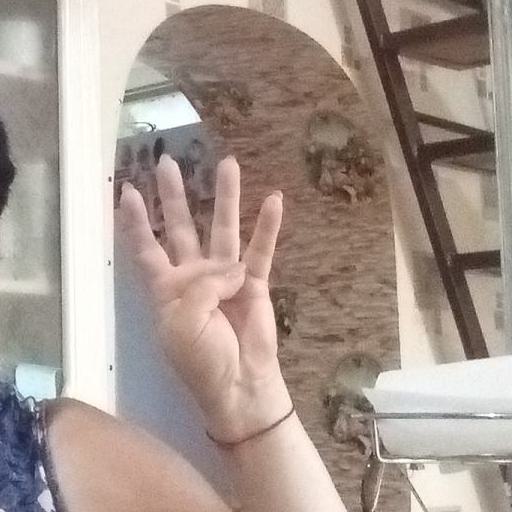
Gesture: four